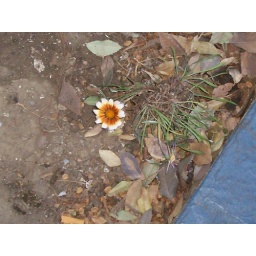
A touch of color; I wanted the blue in this but the flower was too small